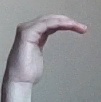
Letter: haa